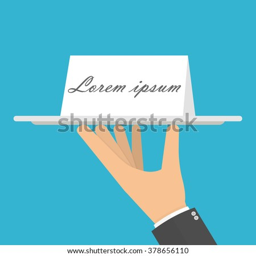
hand holding or carrying paper card on a silver serving platter .